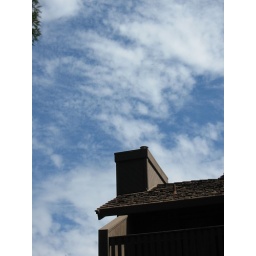
sky above house